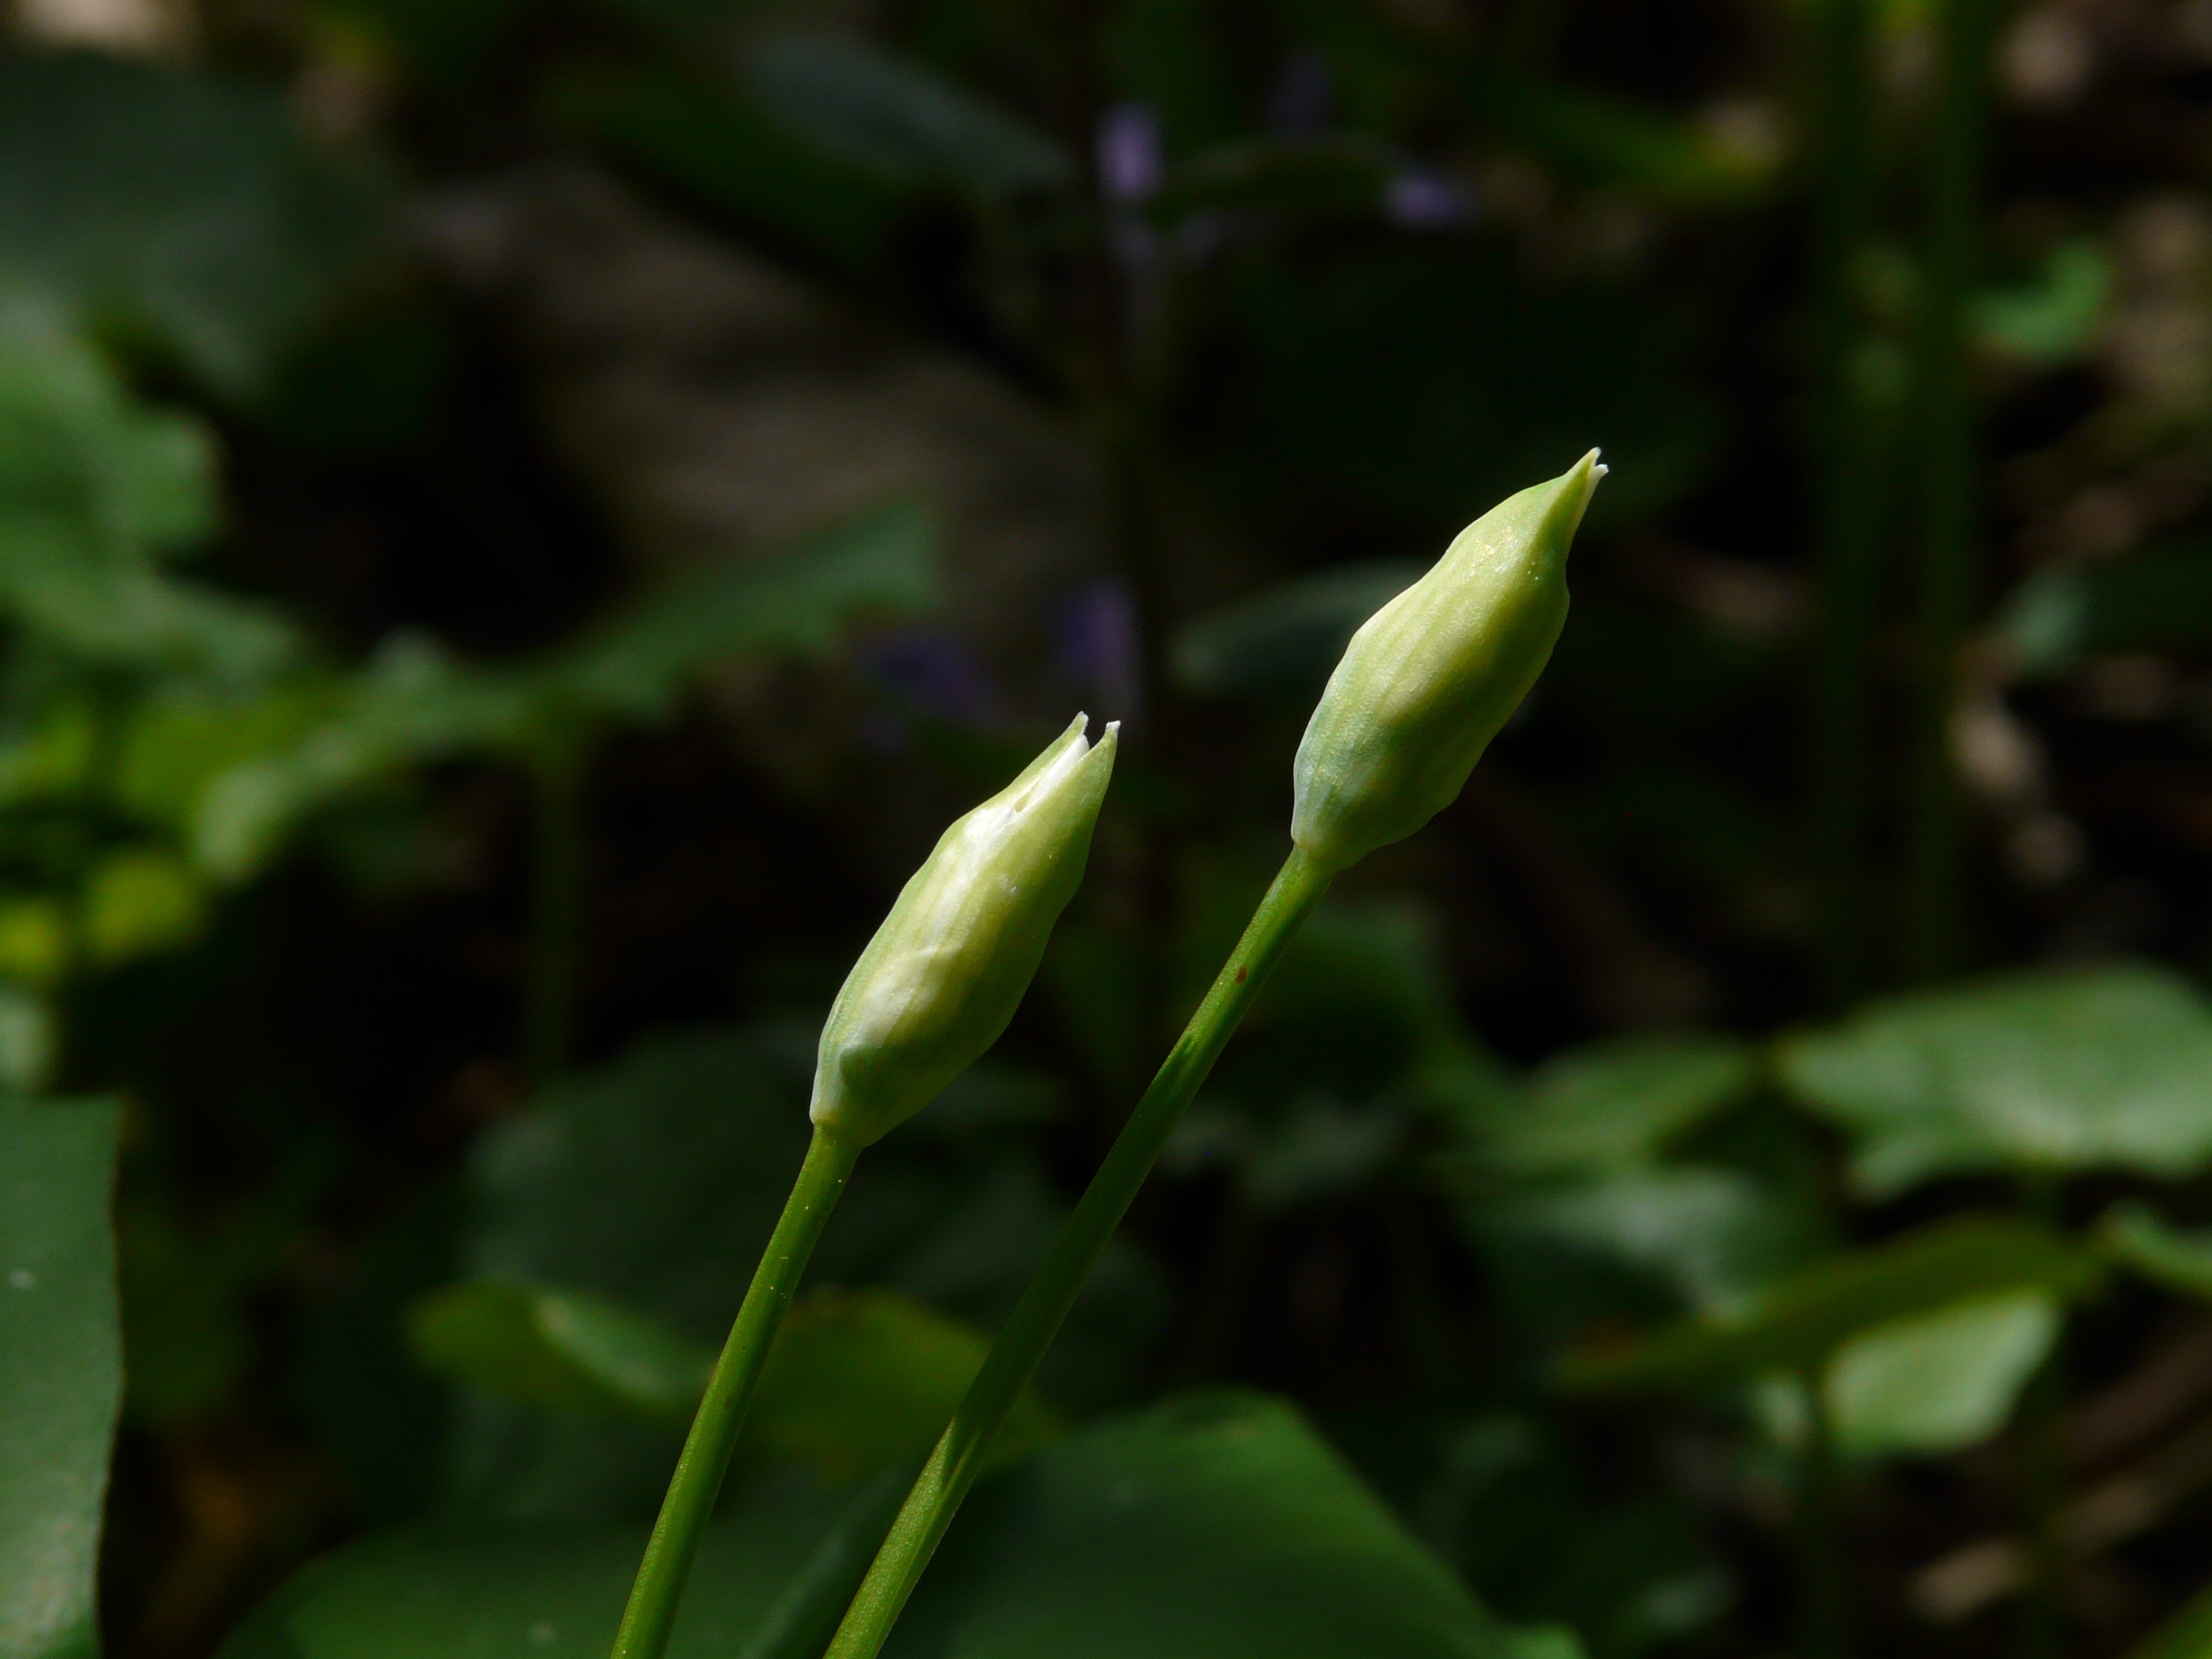
nature, grass, plant, white, leaf, flower, bloom, spring, green, herb, garlic, botany, aquatic plant, flora, wildflower, smell, bud, smelly, edible, allium, arum, taste, medicinal plant, macro photography, flowering plant, vegetable plant, bear's garlic, forest plant, flower buds, wild garlic, allium ursinum, wood garlic, garlic spinach, gypsy spring, witch onion, waldherre, ramsen, plant stem, land plant